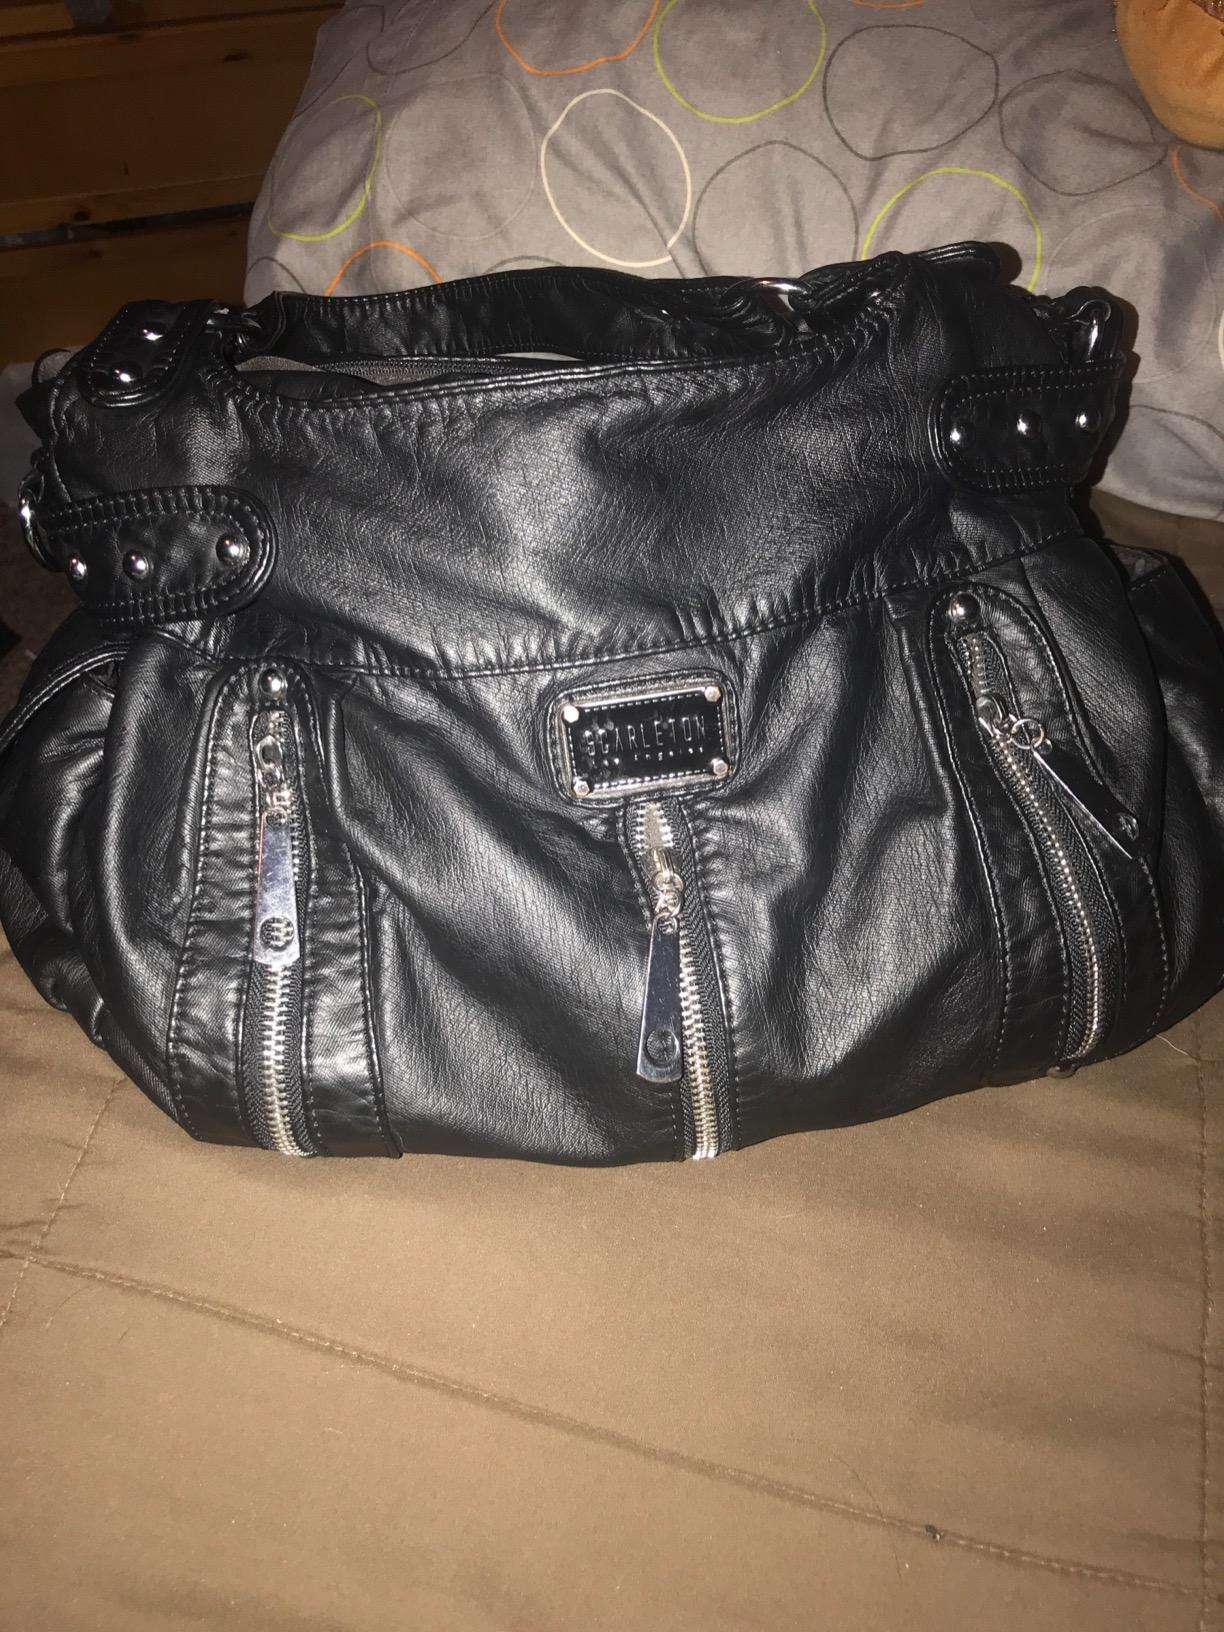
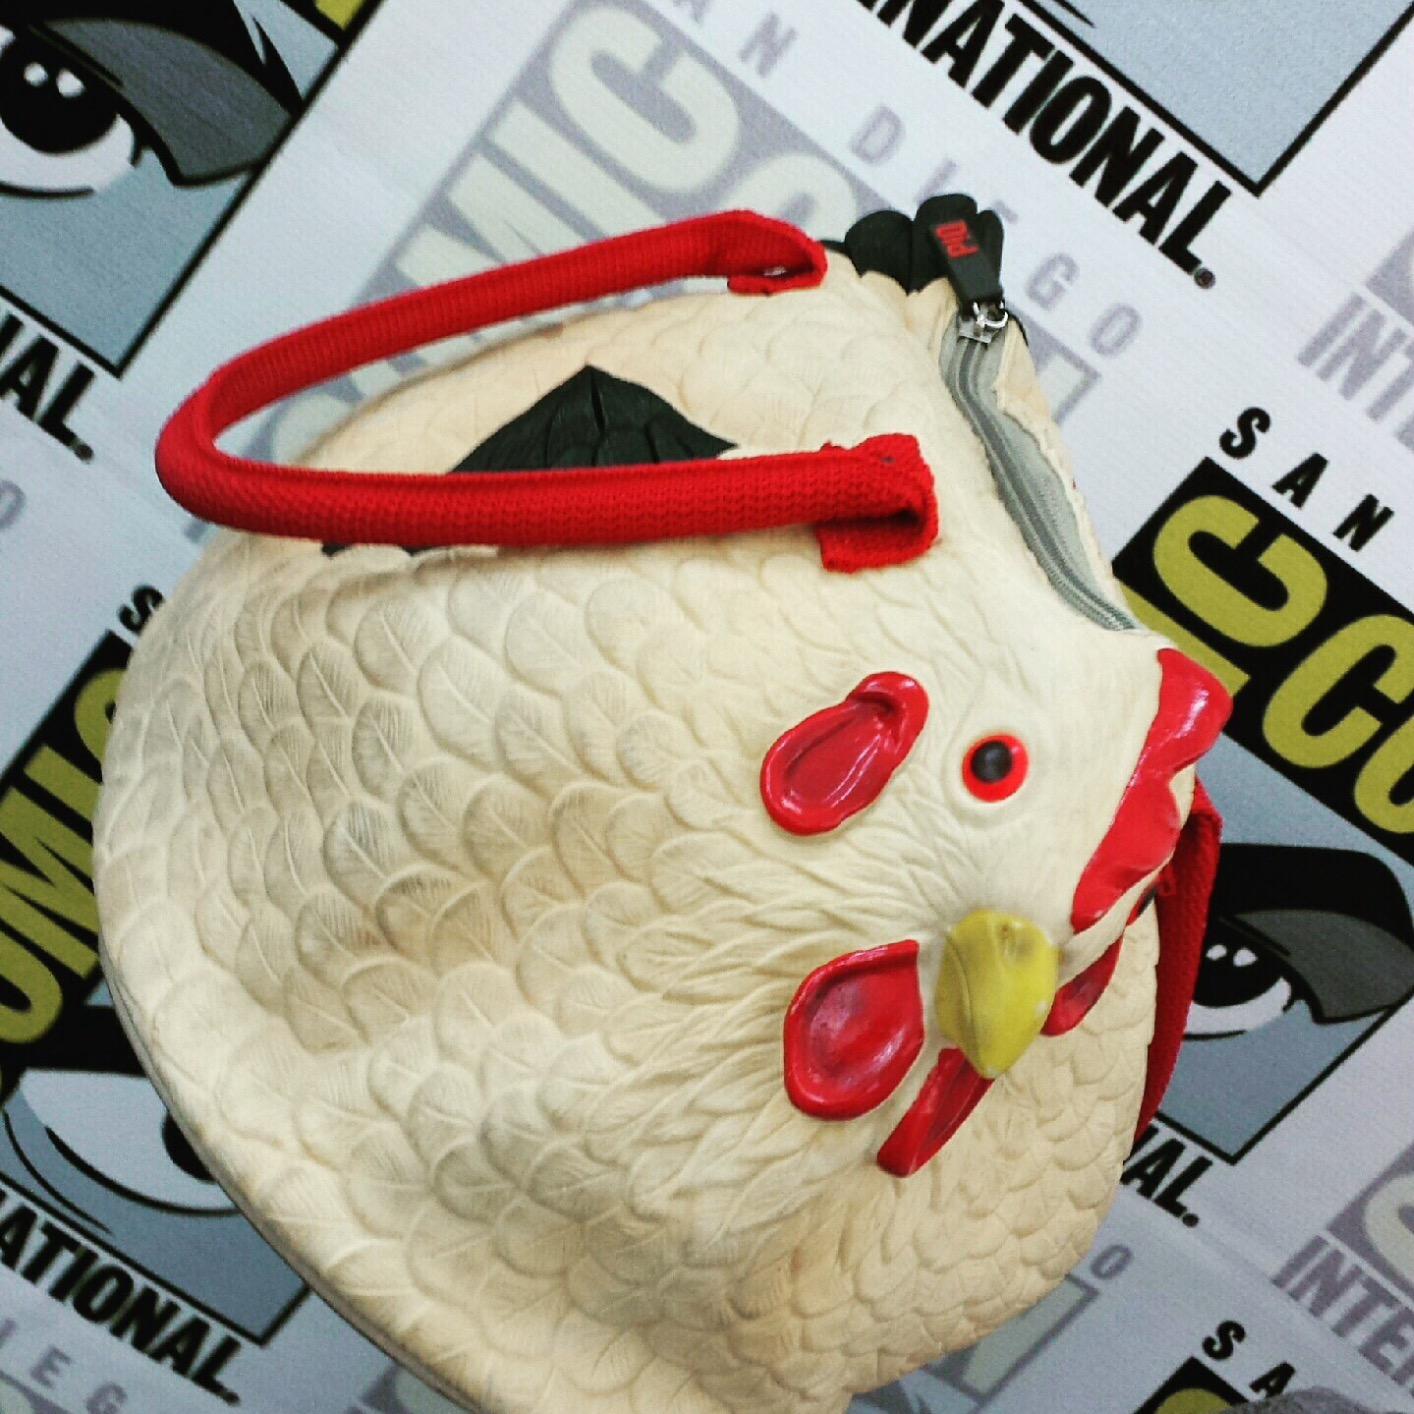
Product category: accessories_handbag
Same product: no